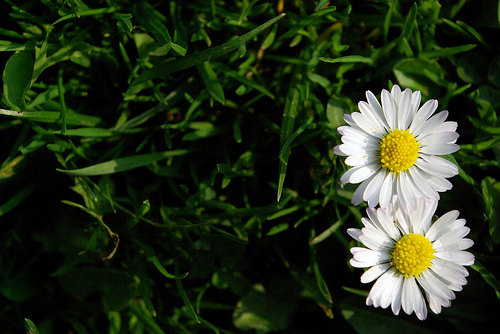
Flower: daisy